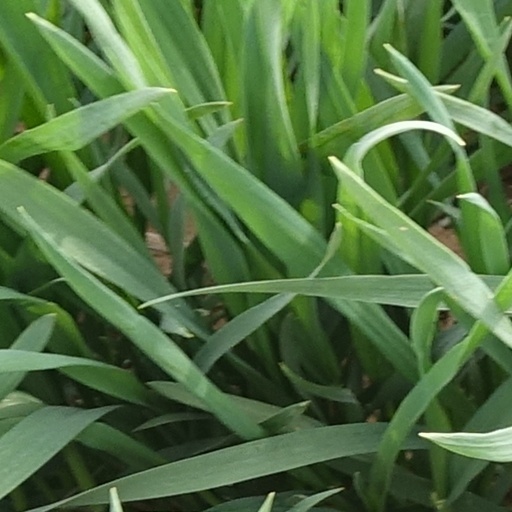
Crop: wheat